Challenge (1984 film)

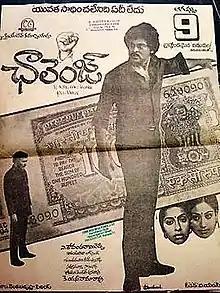
Theatrical release poster

Challenge is a 1984 Indian Telugu-language film directed by A. Kodandarami Reddy and produced by K. S. Rama Rao under the Creative Commercials banner. It stars Chiranjeevi, Vijayashanti, Suhasini and Rao Gopal Rao with music composed by Ilaiyaraaja. This film is based on Yandamuri Veerendranath's novel "Dabbu to the power of Dabbu". The plot revolves around an unemployed youngster (Chiranjeevi) taking up a challenge of a successful business magnate (Rao) to earn in five years.